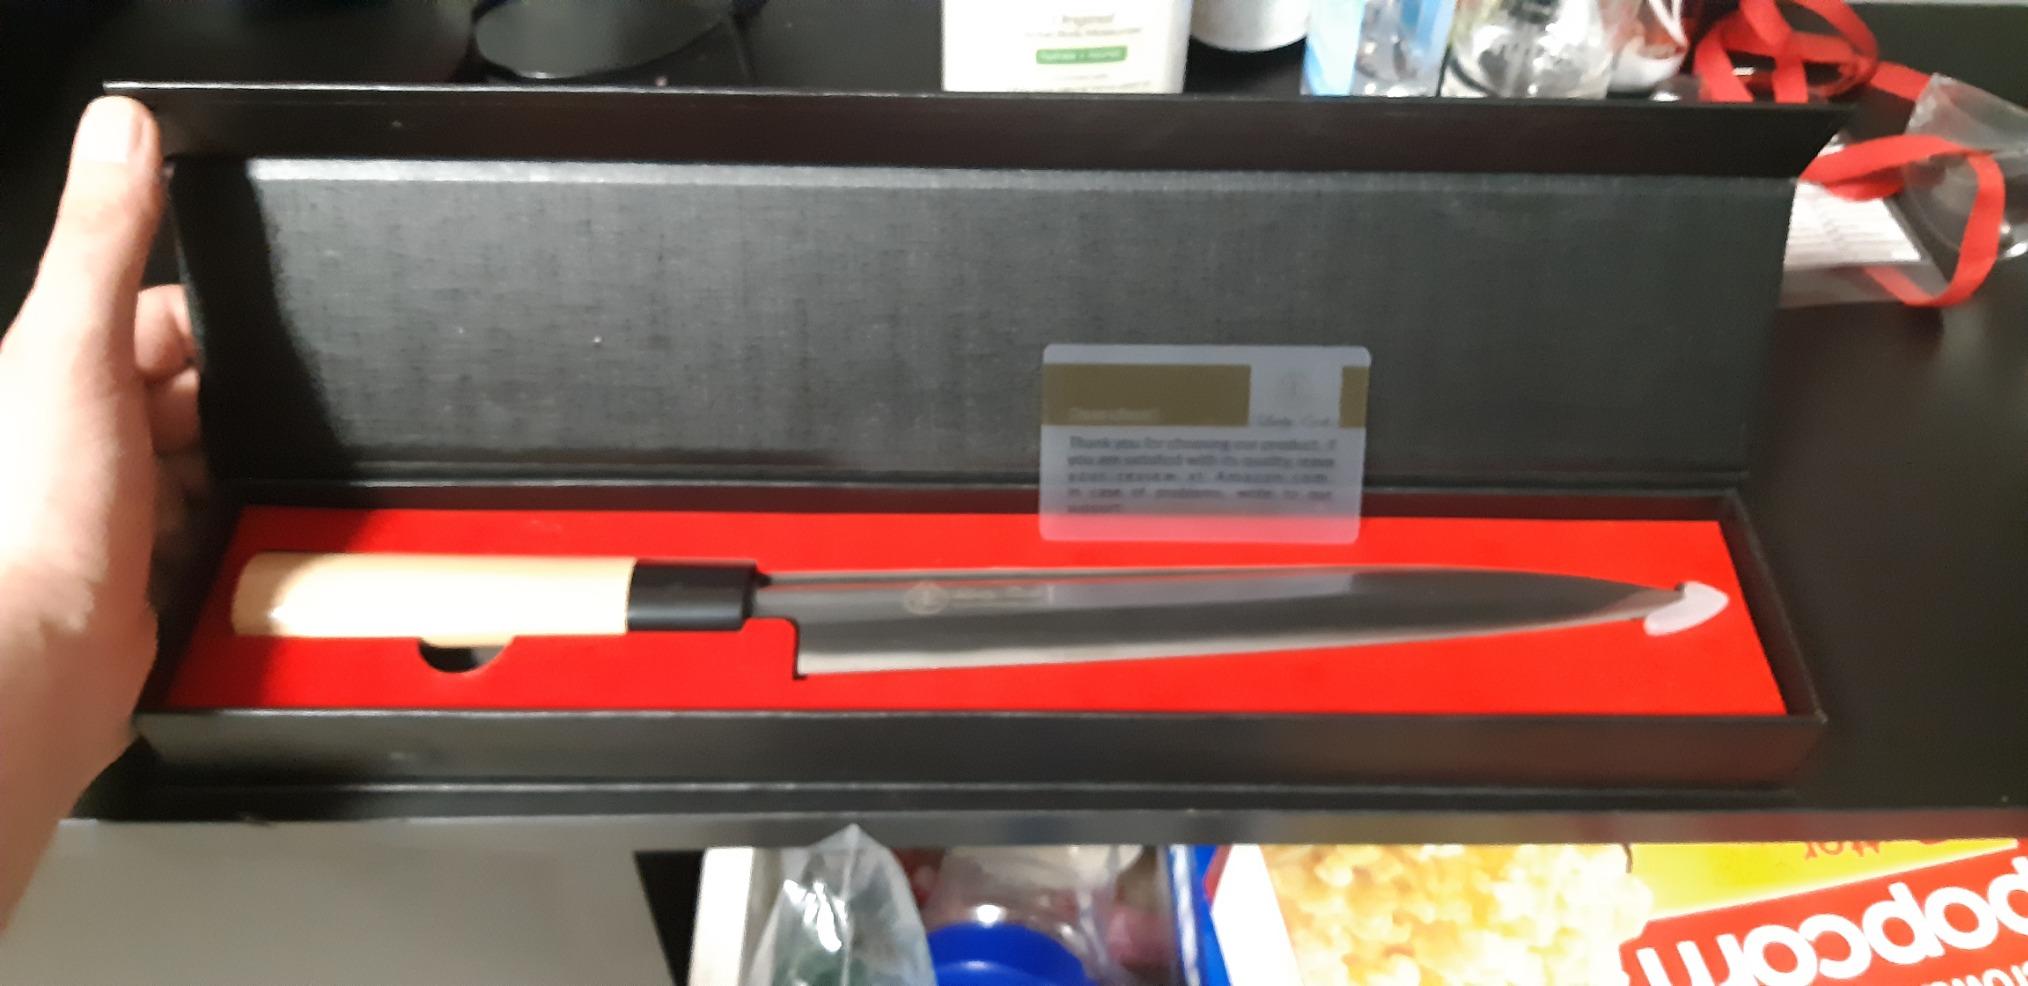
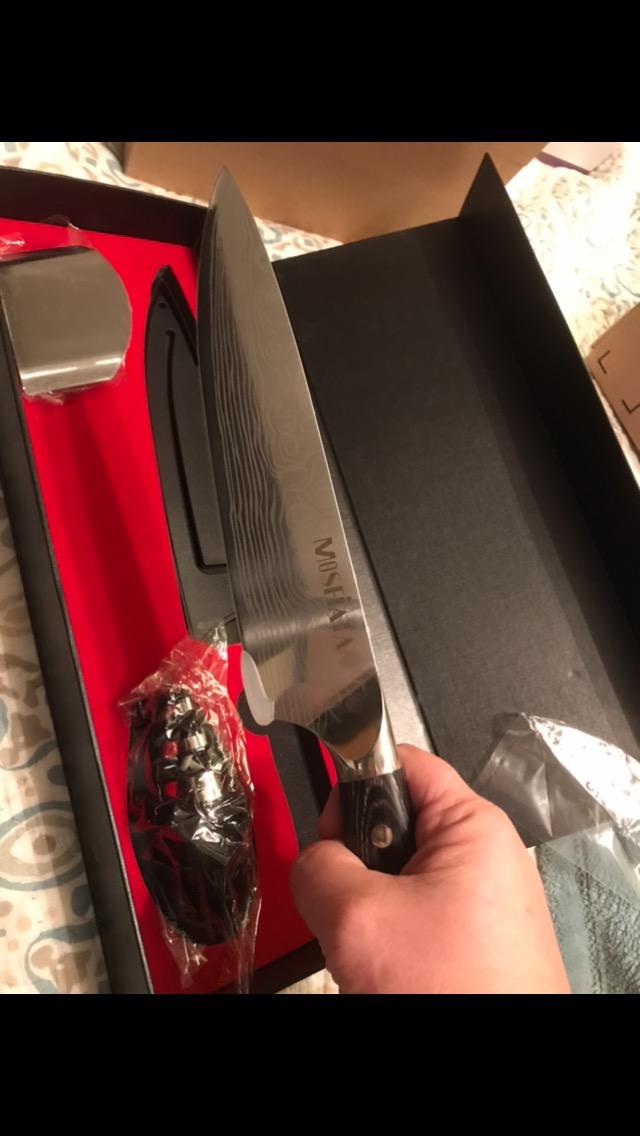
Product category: items_knife
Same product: no